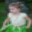
Label: girl